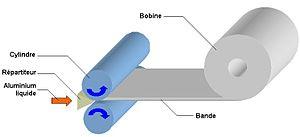
Les feuilles et bandes d’aluminium, comme de nombreux autres métaux, sont utilisées tous les jours. L’application la plus prestigieuse est le fuselage des avions ou les tôles de carrosserie pour l’automobile, mais les feuilles et bandes se trouvent aussi dans de très nombreuses autres applications plus communes telles que les emballages flexibles pour l'agroalimentaire. Les étapes communes de fabrication à toutes ces feuilles et bandes sont l'élaboration du métal liquide, la coulée, le laminage, le parachèvement et le contrôle qualité.